List of light cruisers of Germany

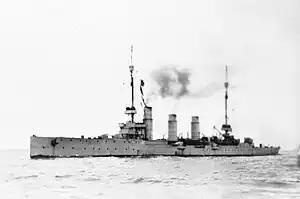
, c. 1914–1916

The class represented the first major improvement in combat power for German light cruisers, both qualitatively and quantitatively. They were armed with the longer-barrel 10.5 cm SK L/45 gun, which had a higher muzzle velocity and thus greater range than the earlier L/40 weapon. In addition, they carried an extra pair of guns, which strengthened their broadside. This was on a displacement of over a thousand tons greater than the preceding class. All four ships were also powered by turbines, which granted them a significant increase in speed over the earlier vessels.